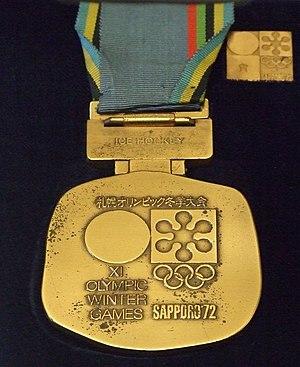
Les Jeux olympiques d'hiver de 1972, officiellement connus comme les XIᵉˢ Jeux olympiques d'hiver, ont lieu à Sapporo au Japon du 3 au 13 février 1972. C'est la première fois dans l'histoire des Jeux d'hiver que ceux-ci sont organisés par une ville de plus d'un million d'habitants, mais également la première fois qu'ils se tiennent en dehors de l'Europe et des États-Unis, bien que la ville de Sapporo ait auparavant reçu l'organisation des Jeux de 1940, finalement annulés en raison de l'éclatement de la Seconde Guerre mondiale. Il s'agit des deuxièmes Jeux olympiques attribués au Japon après ceux d'été à Tokyo en 1964. L'ensemble des sites de compétition, construits spécialement pour l'occasion, se situent à moins de quinze kilomètres du centre-ville de Sapporo, à l'exception des pistes de ski du mont Eniwa, situées à une trentaine de kilomètres.
Une médaille olympique est une médaille attribuée au cours des Jeux olympiques aux trois meilleurs athlètes ou équipes de chaque compétition qui reçoivent respectivement une médaille d’or, d’argent ou de bronze. Outre ces médailles qui symbolisent la consécration sportive, certaines personnes ou organisations, notamment les comités nationaux olympiques, offrent à leurs champions des primes, cadeaux ou avantages en nature.